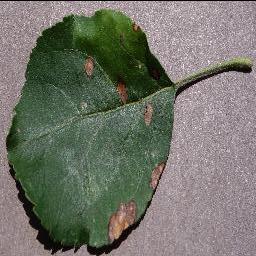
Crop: apple
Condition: black_rot